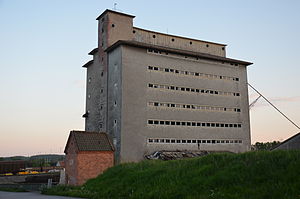
Lagerbygninger i Sverige / Historie
Lagerbygningen i Hallsberg, maj 2012
Lagerbygninger i Sverige var et svensk statsligt program til opførelse af ni lagerbygninger, der skulle opbevare korn i slutningen og umiddelbart efter første verdenskrig. De ni lagerbygninger blev stort set opført efter de samme tegninger.